MYAirline

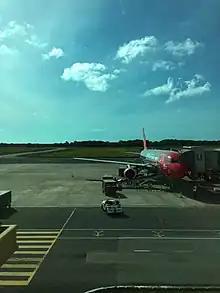
A MYAirline aircraft (9M-DAF) in Tawau Airport

MYAirline currently plans to make Kota Kinabalu International Airport as their second hub by the year-end of 2023. The carrier has also stated that it has conducted research to expand its route to include Sandakan and Bintulu in its network.